Istana Negara (Jakarta)

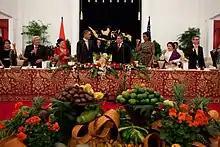
State banquet in Istana Negara during President Obama's visit in 2010

The architecture of the Merdeka Palace was done in a style known as the Indies Empire style, a popular style of architecture in the early 19th-century Batavia. During the early days, the 3.375 m building had two stories. In 1848, the upper floor was partly demolished, and the lower expanded to accommodate more individuals, and thus present a more formal portrayal. The palace mainly functions as the main venue for stately ceremonial activities such as appointments of ministers, conference and national meeting opening ceremonies, the opening of international and national congresses, national banquets, and cultural performances. It also serves as an administrative office for the Head of state.